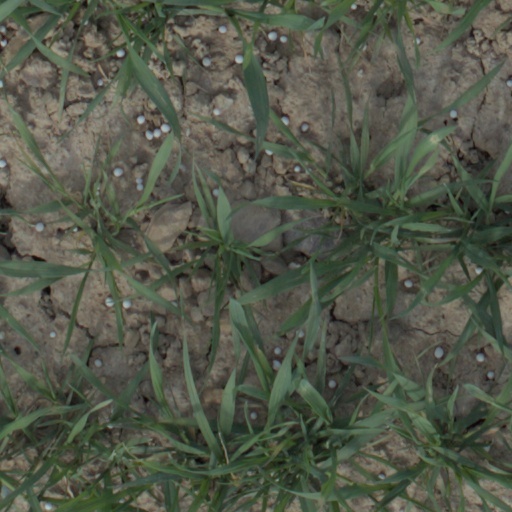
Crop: wheat